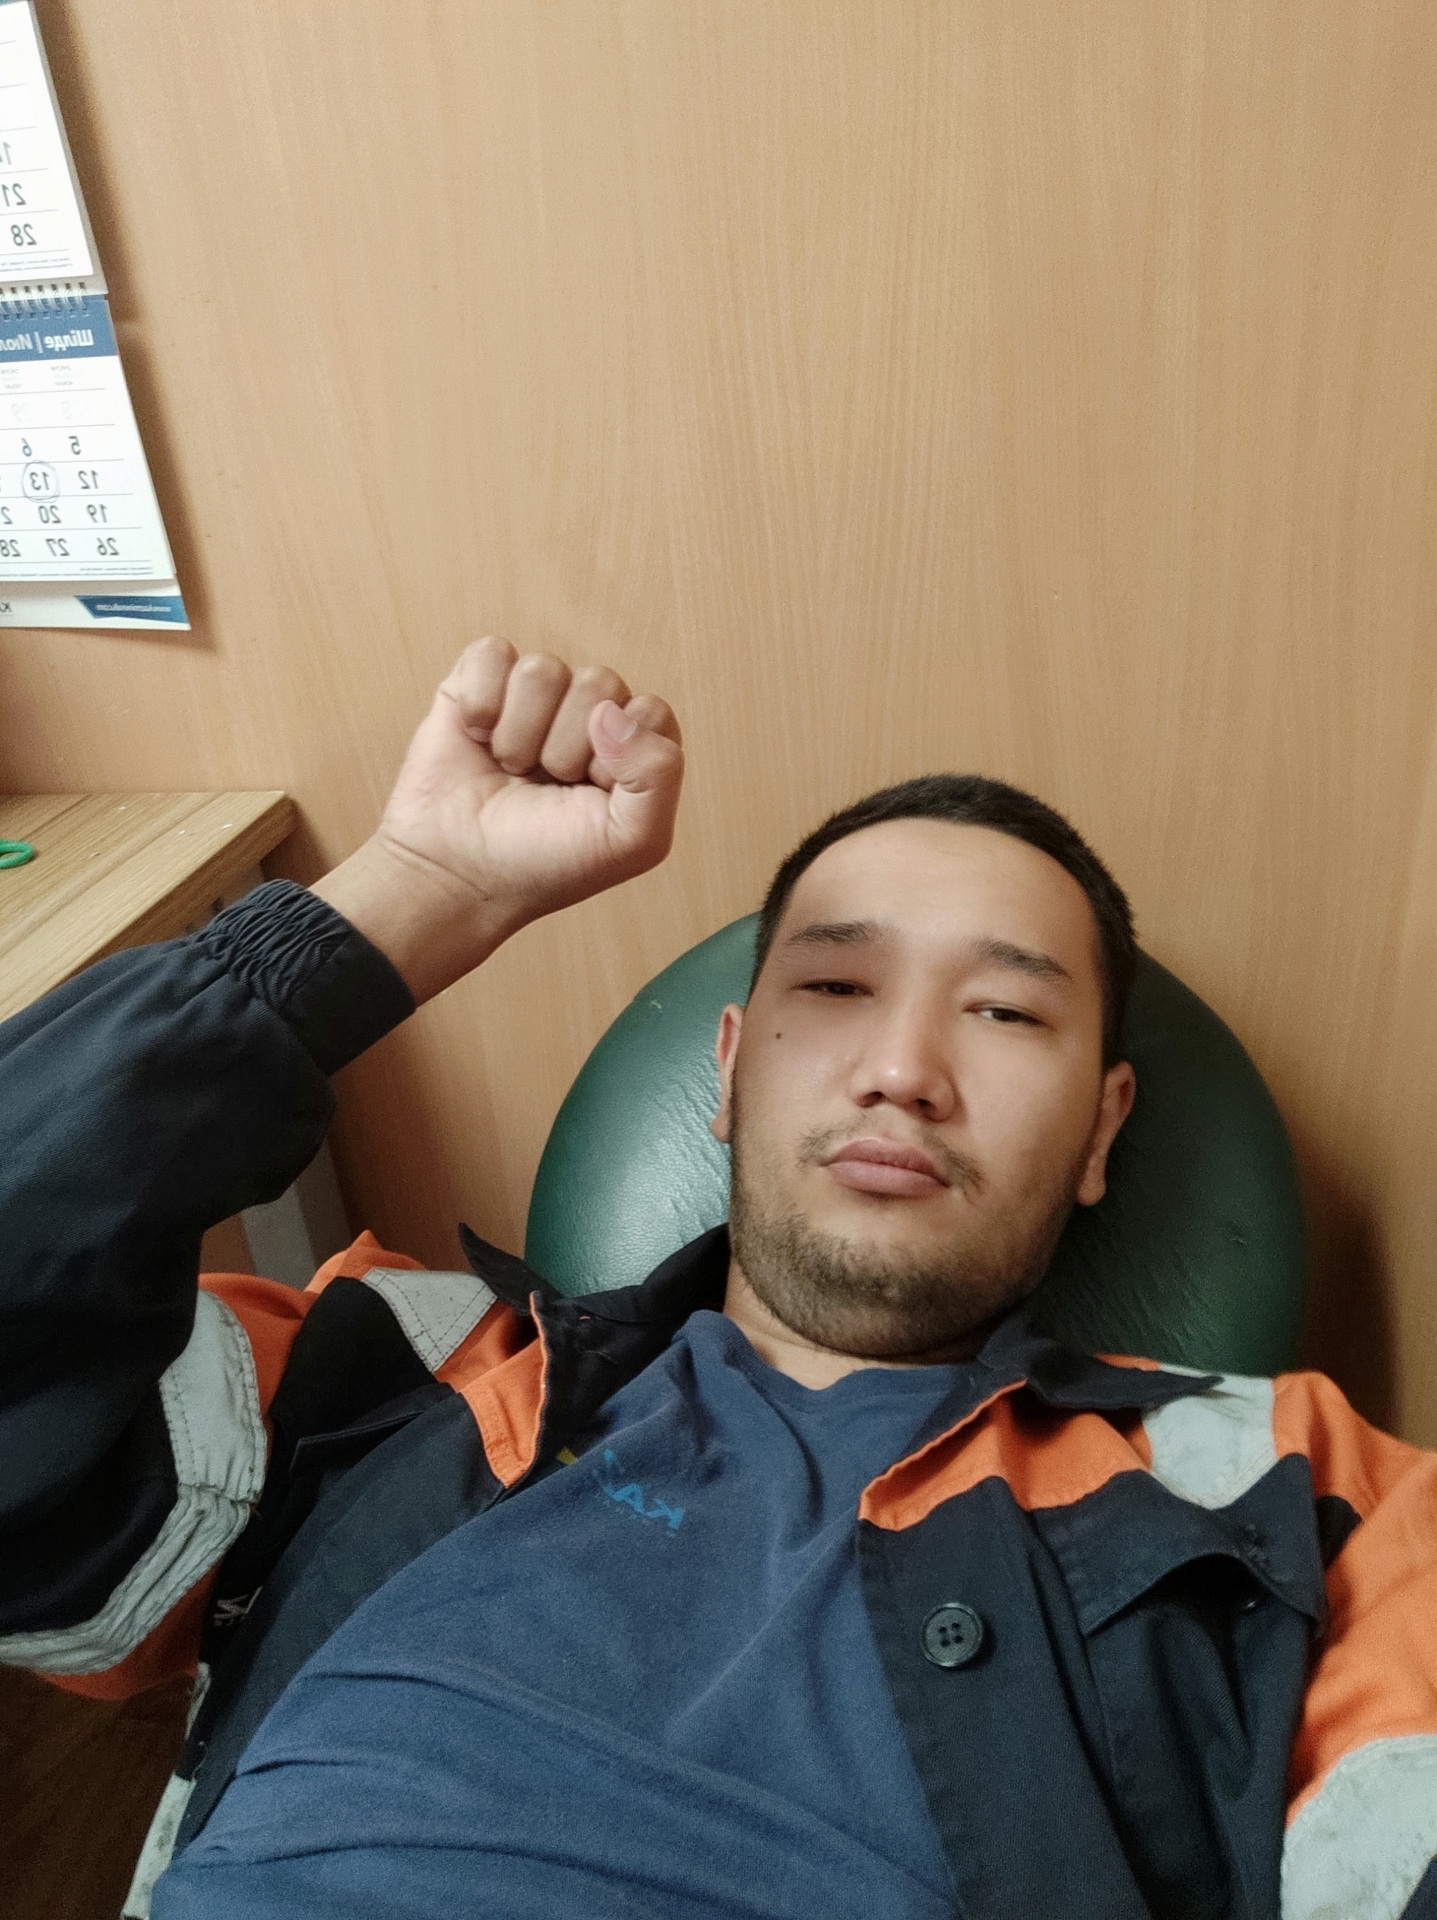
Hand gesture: fist